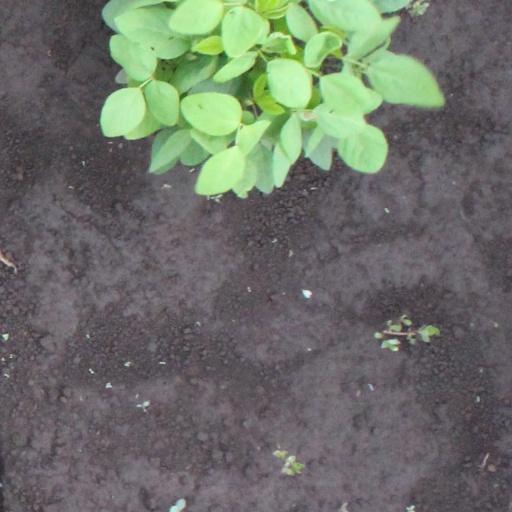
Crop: soybean